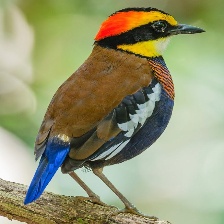
Species: BANDED PITA
Scientific name: HYDRORNIS GUAJANA